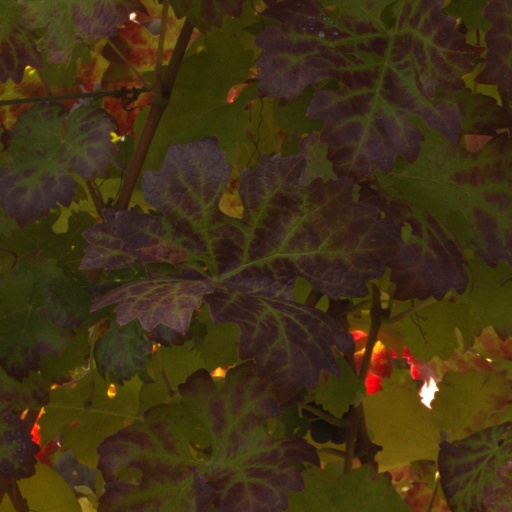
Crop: grape